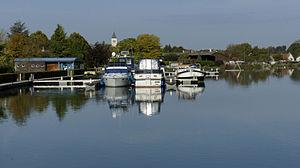
Vue du port de Sillery d'est en ouest.
La Coulée verte de Reims, en France, est une promenade aménagée à l'emplacement d'une voie hallage du canal de l'Aisne à la Marne sur une longueur de 18 km environ.
Sillery est une commune française, située au sud-est de Reims, dans le département de la Marne en région Grand Est. Le vin produit sur la commune pourrait être à l'origine du nom du syllabub, un dessert anglais.